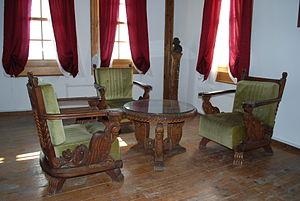
Ohrid est une municipalité et une ville du sud-ouest de la Macédoine du Nord, située sur le lac du même nom. La municipalité comptait 55 749 habitants en 2002 et couvre 389,93 km². La ville en elle-même comptait 42 033 habitants, le reste de la population étant réparti dans les villages alentour. Grâce à ses richesses tant naturelles qu'historiques et artistiques, Ohrid est la capitale touristique du pays. Ses plages sur le lac ainsi que son port de plaisance en font aussi la principale station balnéaire macédonienne. Ohrid possède par ailleurs le deuxième aéroport international du pays, l'aéroport Saint-Paul l'Apôtre.